Agar plate

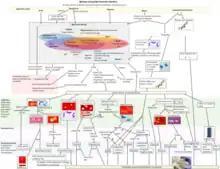
Example of a workup algorithm of possible bacterial infection in cases with no specifically requested targets (non-bacteria, mycobacteria etc.), with most common situations and agents seen in a New England community hospital setting. Different agar plates are used for different specimen sources, as seen in the upper left quadrant.

Like other growth media, the formulations of agar used in plates may be classified as either "defined" or "undefined"; a defined medium is synthesized from individual chemicals required by the organism so the exact molecular composition is known, whereas an undefined medium is made from natural products such as yeast extract, where the precise composition is unknown.